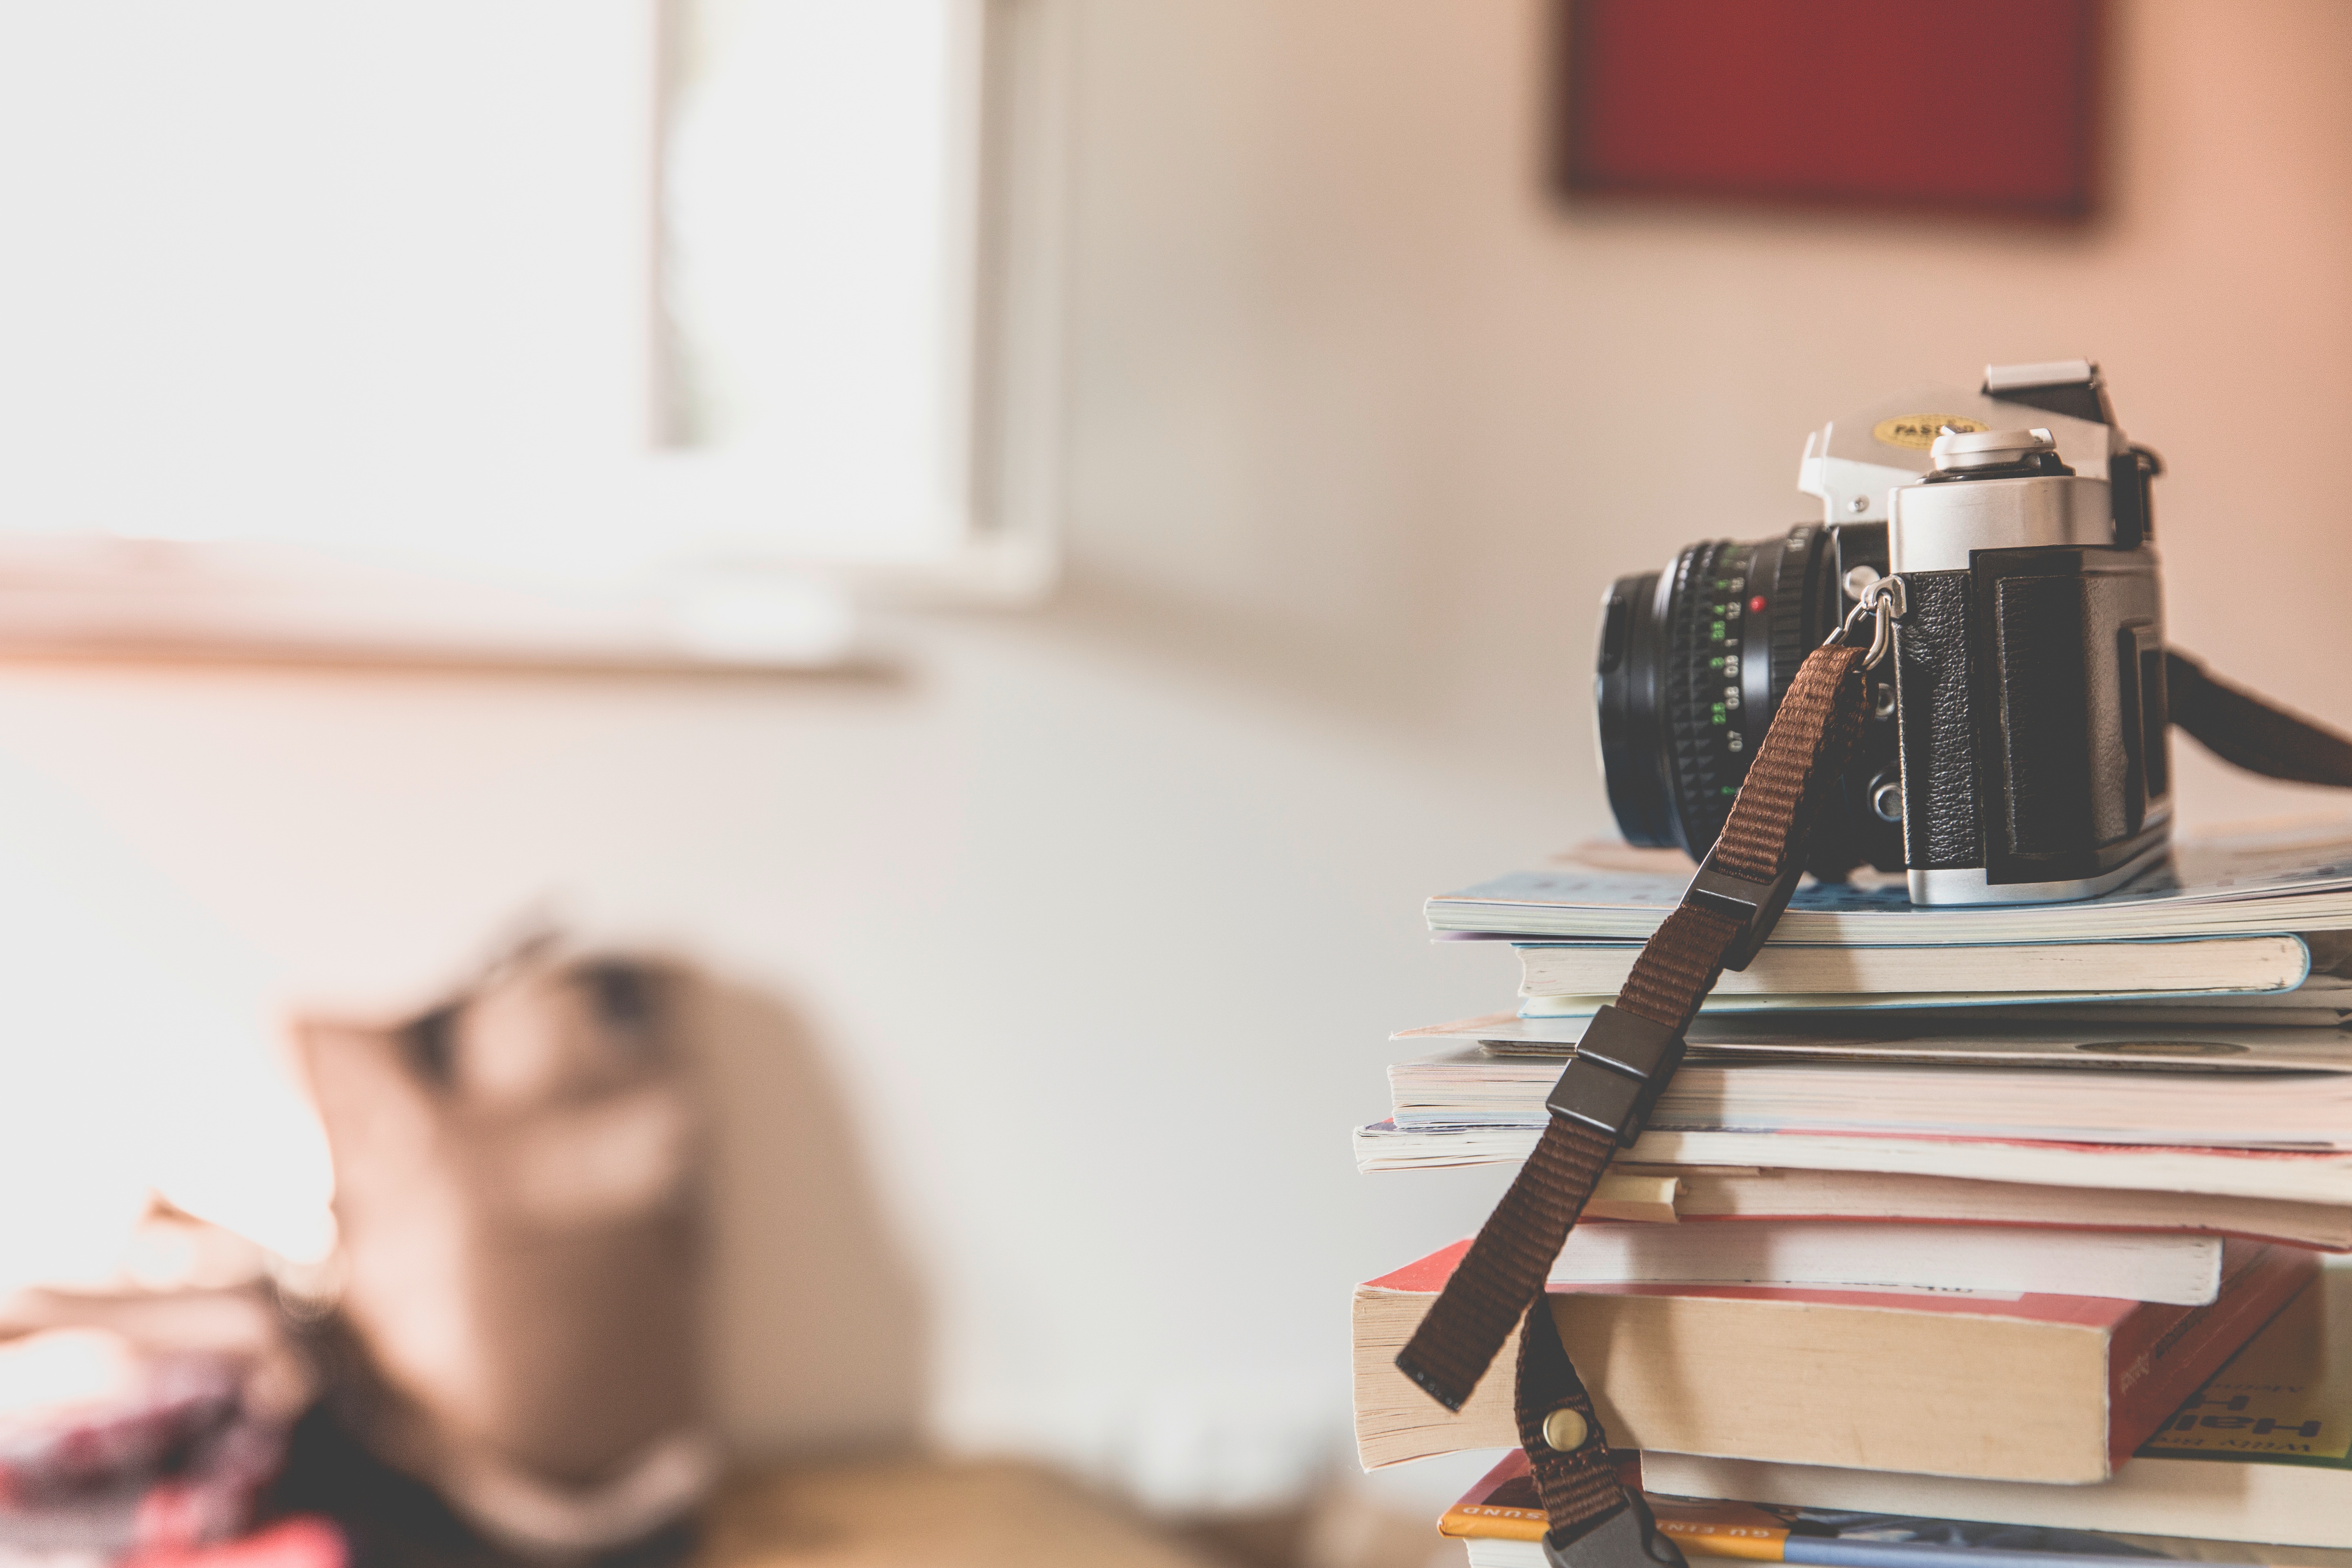
writing, book, camera, pile, stack, stap, design, eye, glasses